Hotel Inglaterra

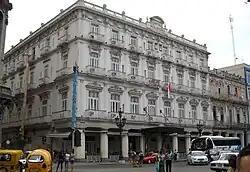

Hotel Inglaterra is the oldest hotel in Havana. It is located at Paseo del Prado #416 between San Rafael and San Miguel.